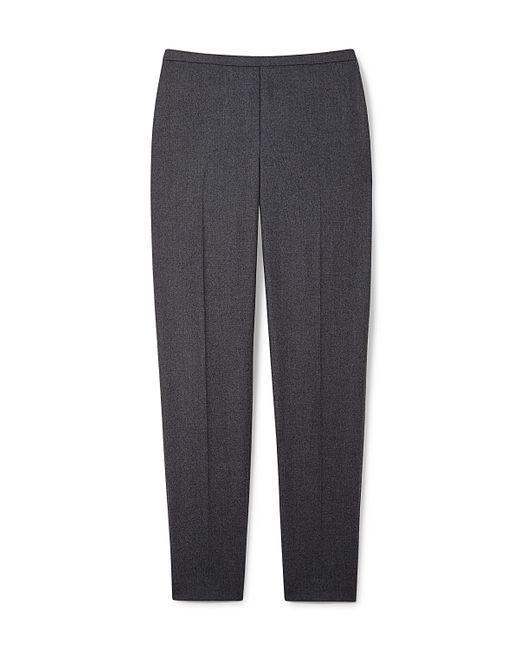
Weiche und bequeme Stoffhose für Damen